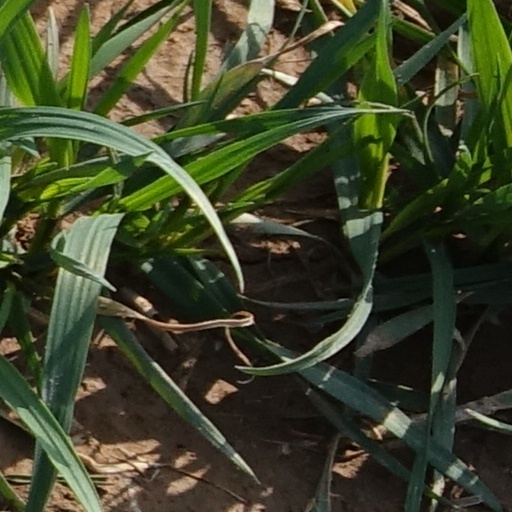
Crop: wheat